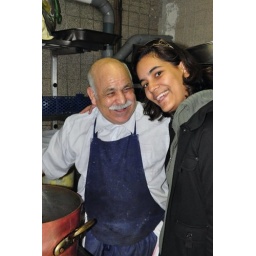
Moussa, the pot shiner! cute guy who was almost always grumpy if he was not in THIS mood.